Sunny Leone

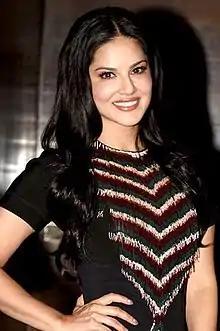
Leone at a promotion event of "Raees" in 2017

Her first release of 2014 was the much anticipated horror film "Ragini MMS 2", which proved to be a box-office hit. Leone's performance received all round praise with critic Mohar Basu calling her work a "revelation". Critic Taran Adarsh also noted that Leone, "carries off her character with supreme confidence". In November 2013, she had confirmed that she would make her Tamil film debut in "Vadacurry" which released in May 2014 and featured her in a special appearance. She next appeared in the item number "Pink Lips" for the film "Hate Story 2". After giving a hit number "Pink Lips", she appeared once again in "Shake That Booty" opposite Mika Singh from his film "Balwinder Singh Famous Ho Gaya". She made her acting debut in the Telugu film industry by appearing in a cameo in "Current Theega" opposite Manchu Manoj and Rakul Preet Singh where she played a school teacher.